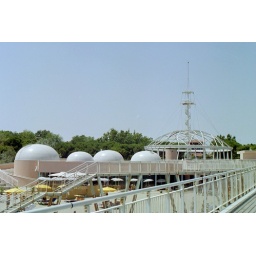
That building is a resturant, swim suit store, changing room, and bathroom all in one nice location!